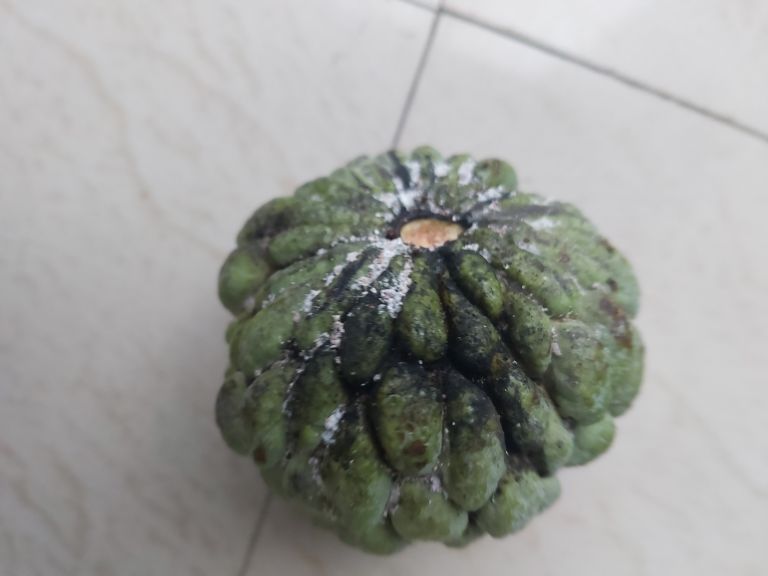
Disease label: Athracnose